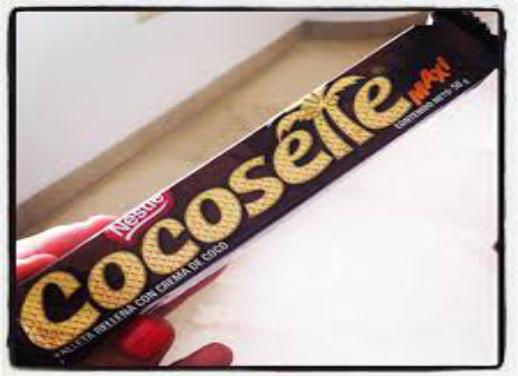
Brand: Cocosette
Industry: Food